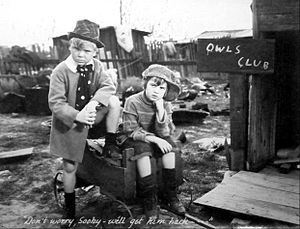
Skippy (film)
Skippy er en amerikansk komediefilm fra 1931, instrueret af Norman Taurog.